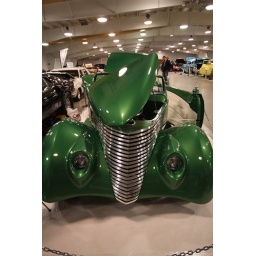
car show by the street machines in rochester, n.y.